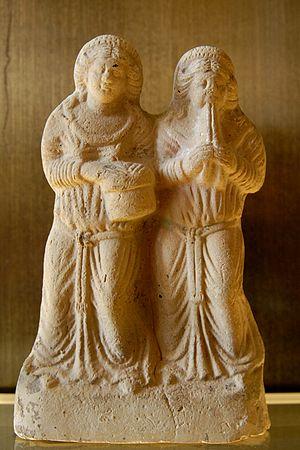
Joueuses de tambourin et d'aulos. Figurine en terre cuite réalisée en Syrie, IIe-IIIe siècles ap. J.-C.